Star Blazers

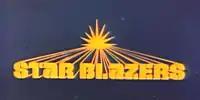

Star Blazers is an American adaptation of the Japanese anime television series . "Star Blazers" was first broadcast in the United States in 1979. It was the first popular English-translated anime that had an overarching plot and storyline that required the episodes to be viewed in order, which paved the way for future arc-based, plot-driven anime translations. It also dealt with somewhat more mature themes than other productions aimed at the same target audience at the time.